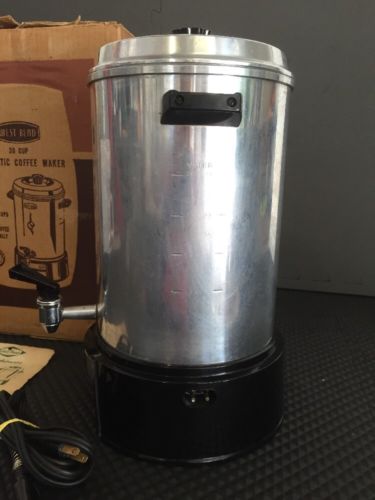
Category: coffee maker